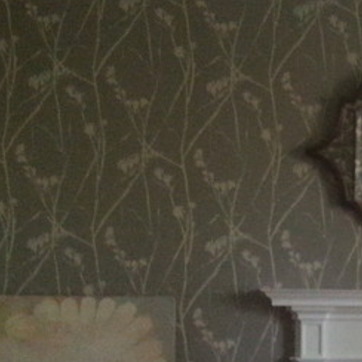
Material: wallpaper